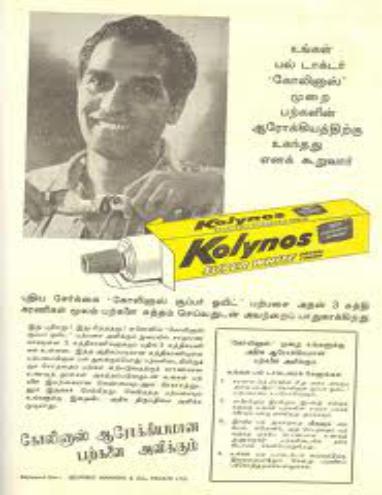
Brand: Kolynos
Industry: Necessities